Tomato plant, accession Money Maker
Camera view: bottom (45 deg); turntable rotation: 120 degrees
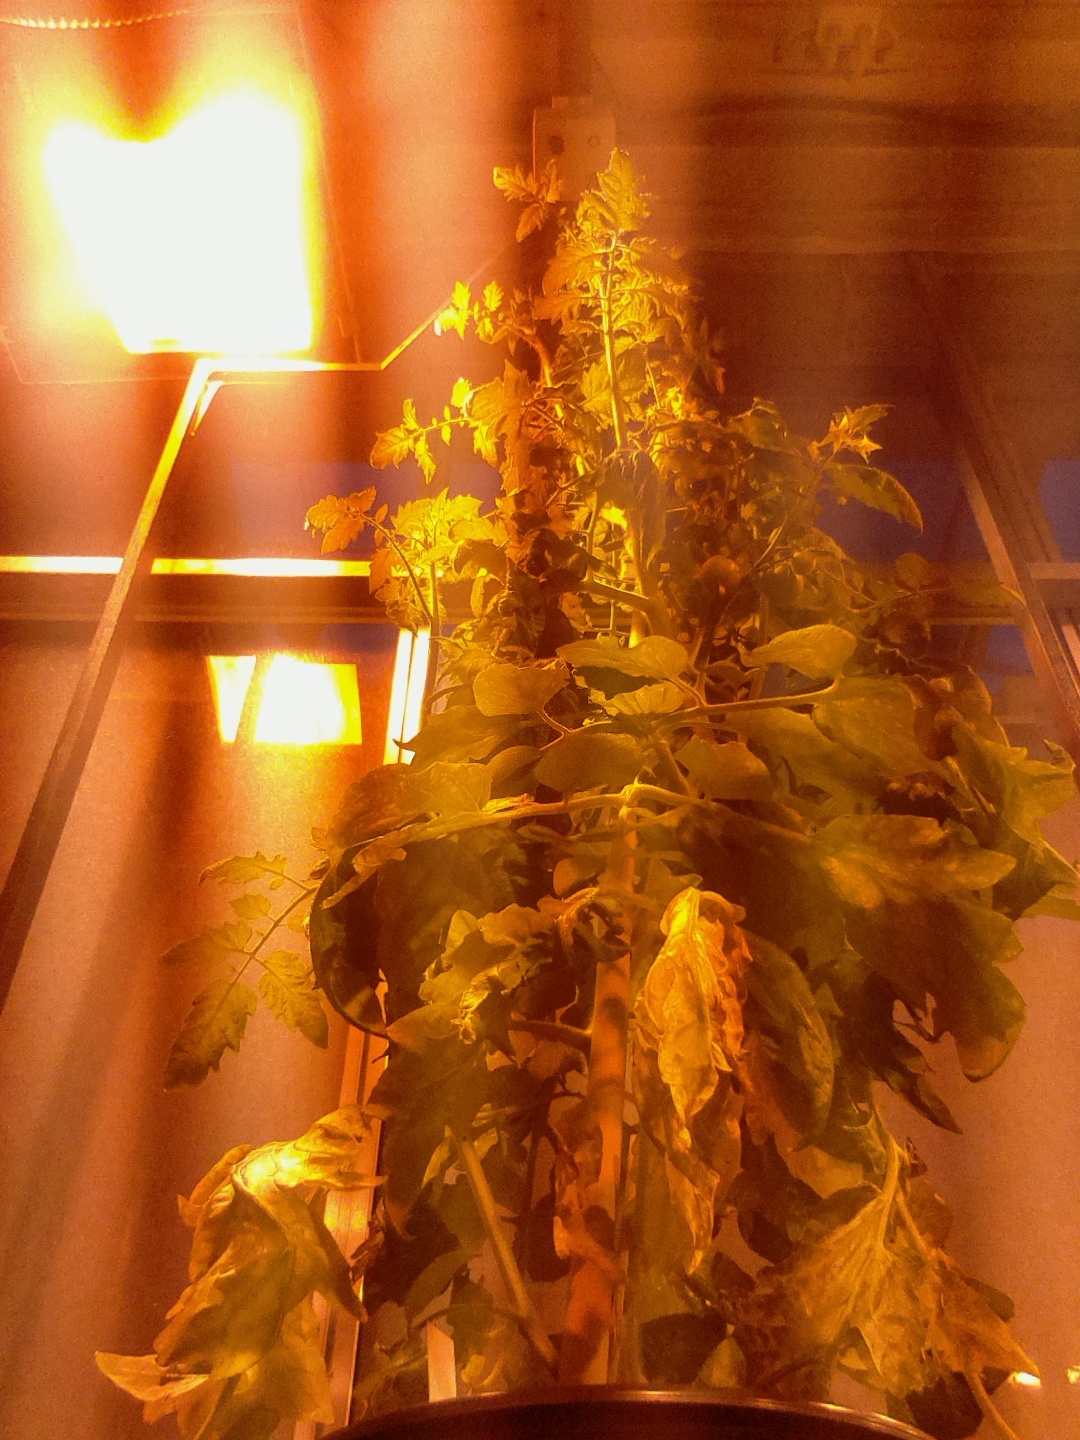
BBCH growth stage 72: 20%-30% of final fruit size